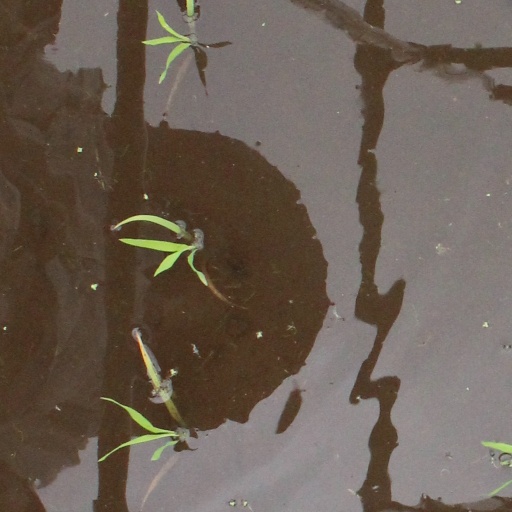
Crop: rice